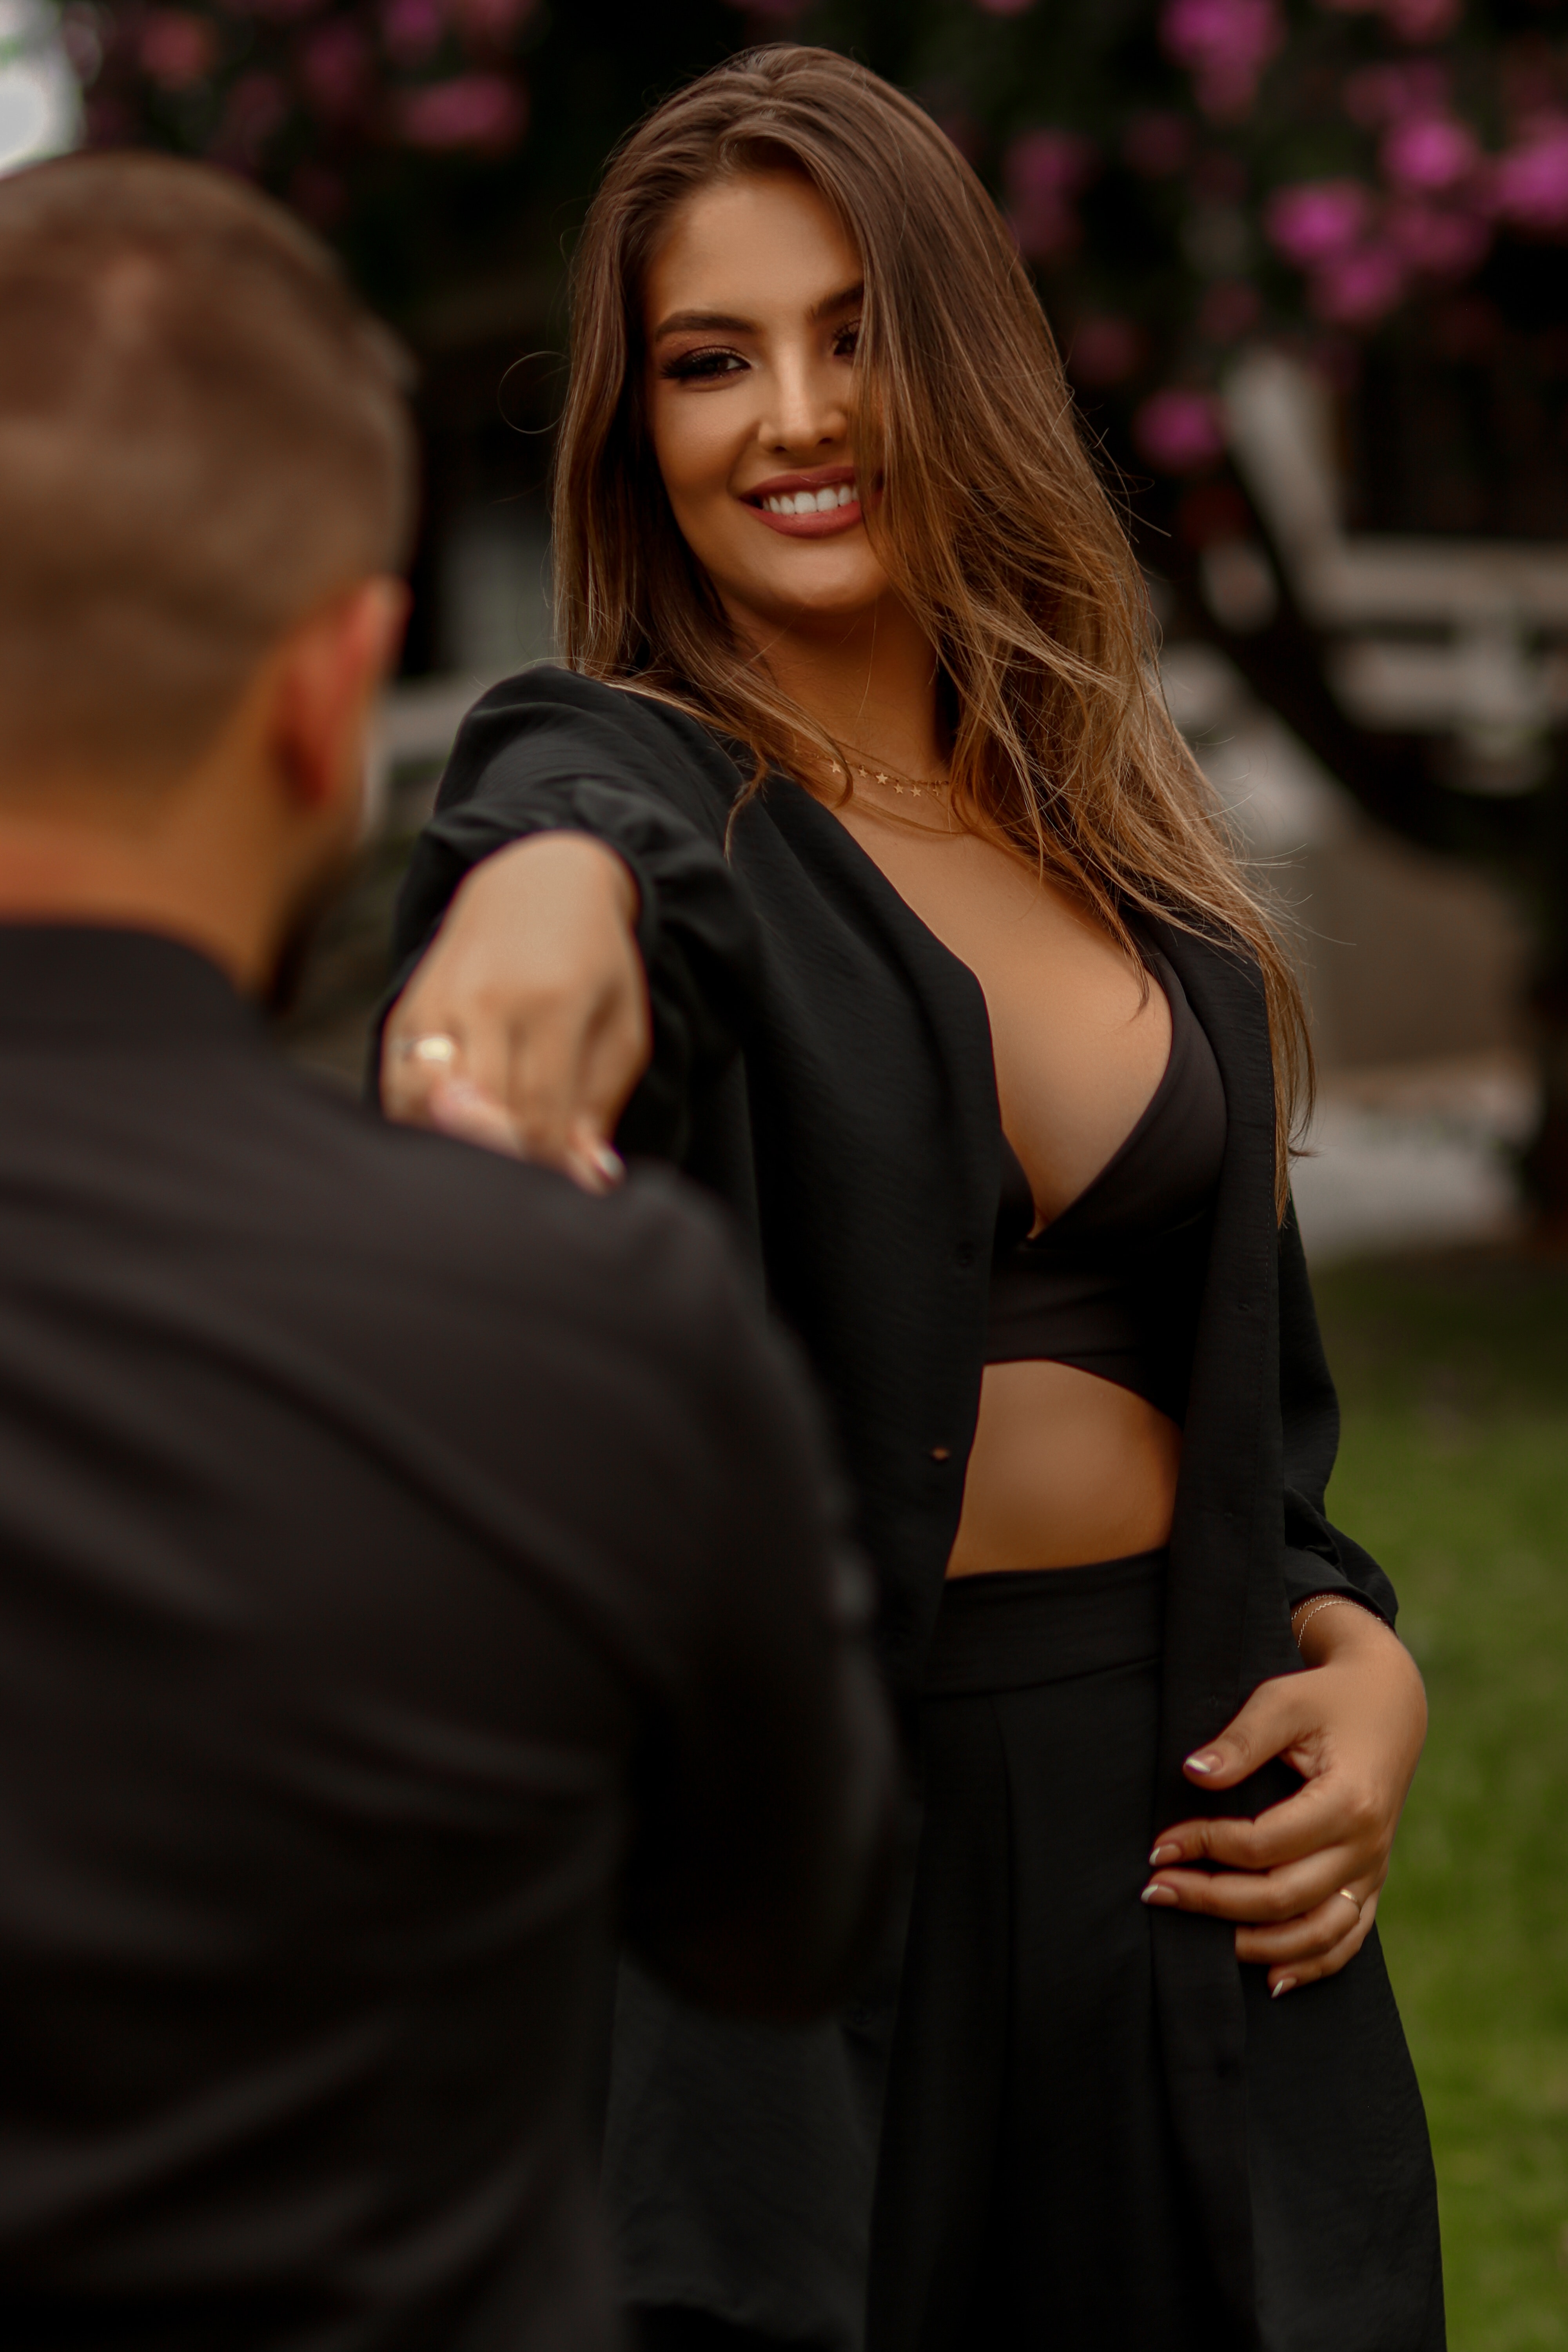
woman, face, joint, smile, shoulder, sleeve, gesture, waist, happy, flash photography, trunk, formal wear, long hair, event, thigh, abdomen, brown hair, jewellery, layered hair, fashion design, eyewear, human leg, chest, knee, necklace, little black dress, uniform, belt, grass, hair coloring, public event, competition